Knoxville College

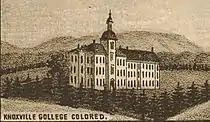
Knoxville College, as it appeared on an 1886 map of Knoxville

In the 1870s, the church's Freedmen's Mission, which had established mission schools for freed slaves across the South, decided to refocus its efforts on building a larger, better-equipped school in Knoxville, in part due to stiff competition from other denominations in Nashville. In 1875, the church sold its East Knoxville property and purchased its current property, which at the time consisted of a hill that had been occupied by a Confederate battery during the Civil War. The school's first building, McKee Hall, named for O.S. McKee, was completed in 1876, and the school opened in December of that year. Former governor William G. Brownlow and gubernatorial candidate William F. Yardley spoke at the opening ceremonies.